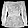
Label: Shirt